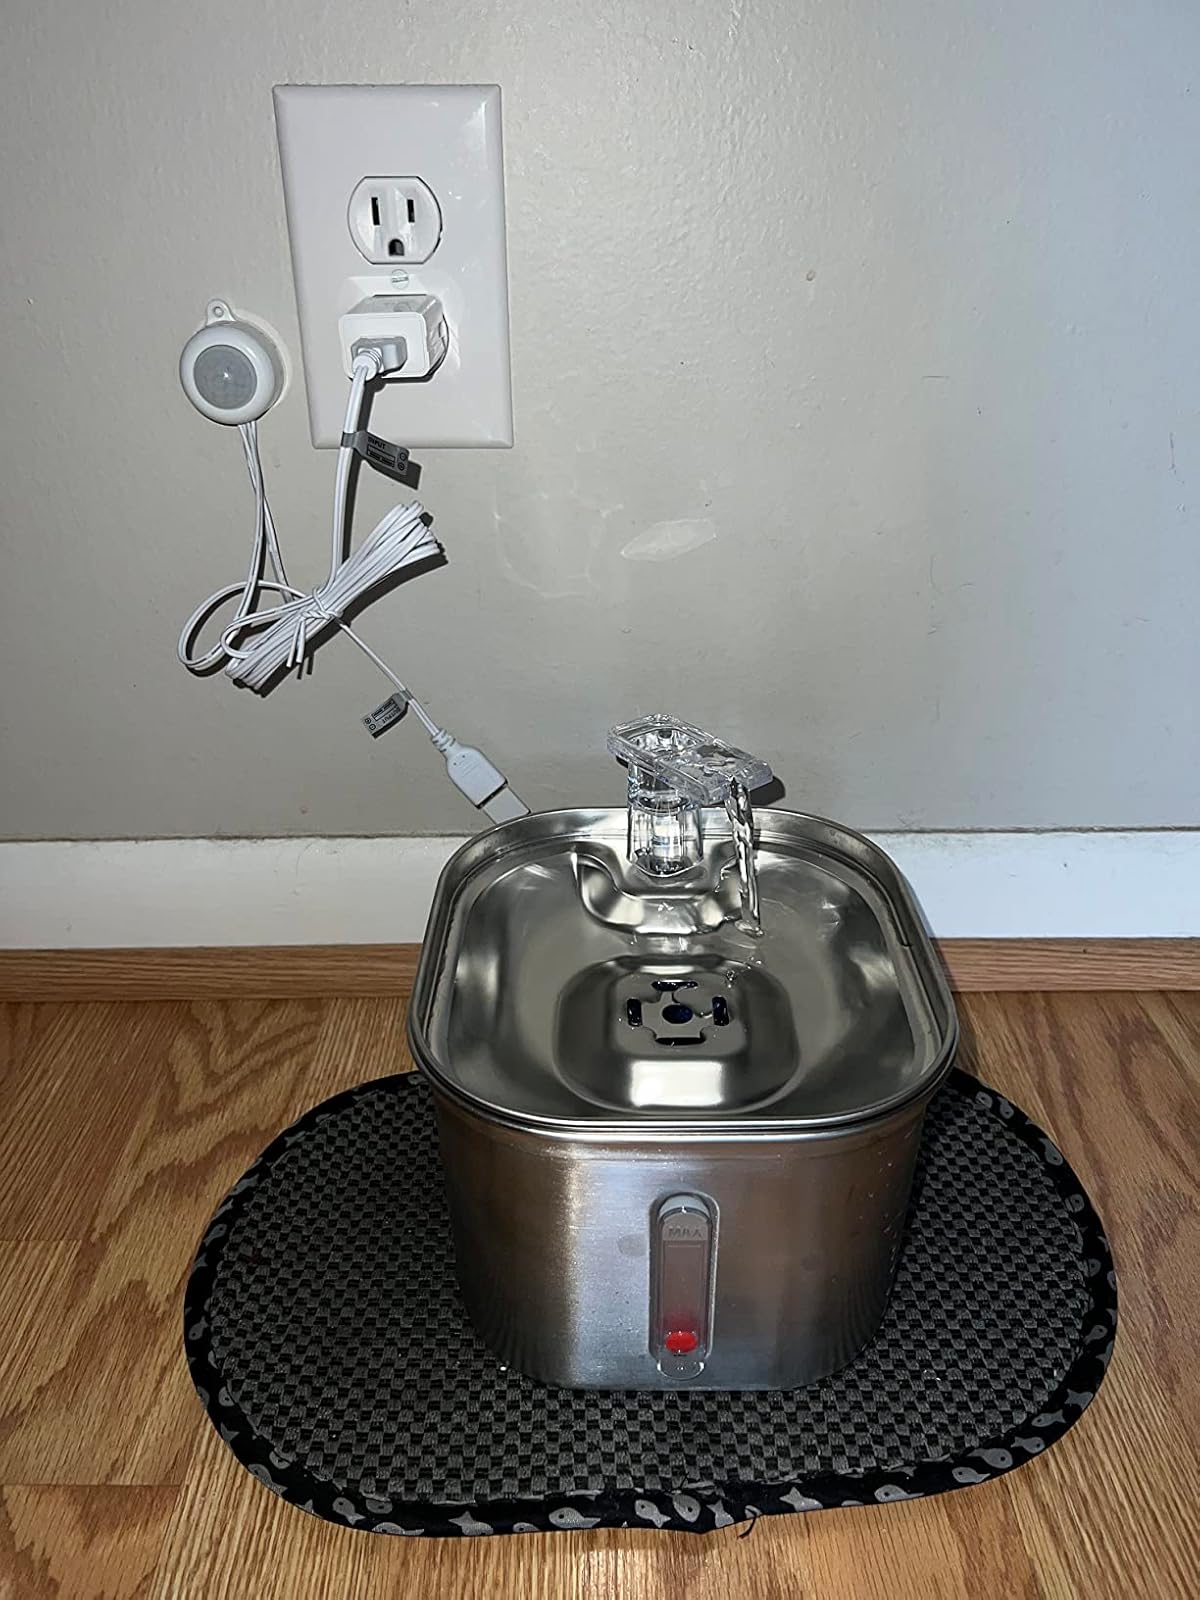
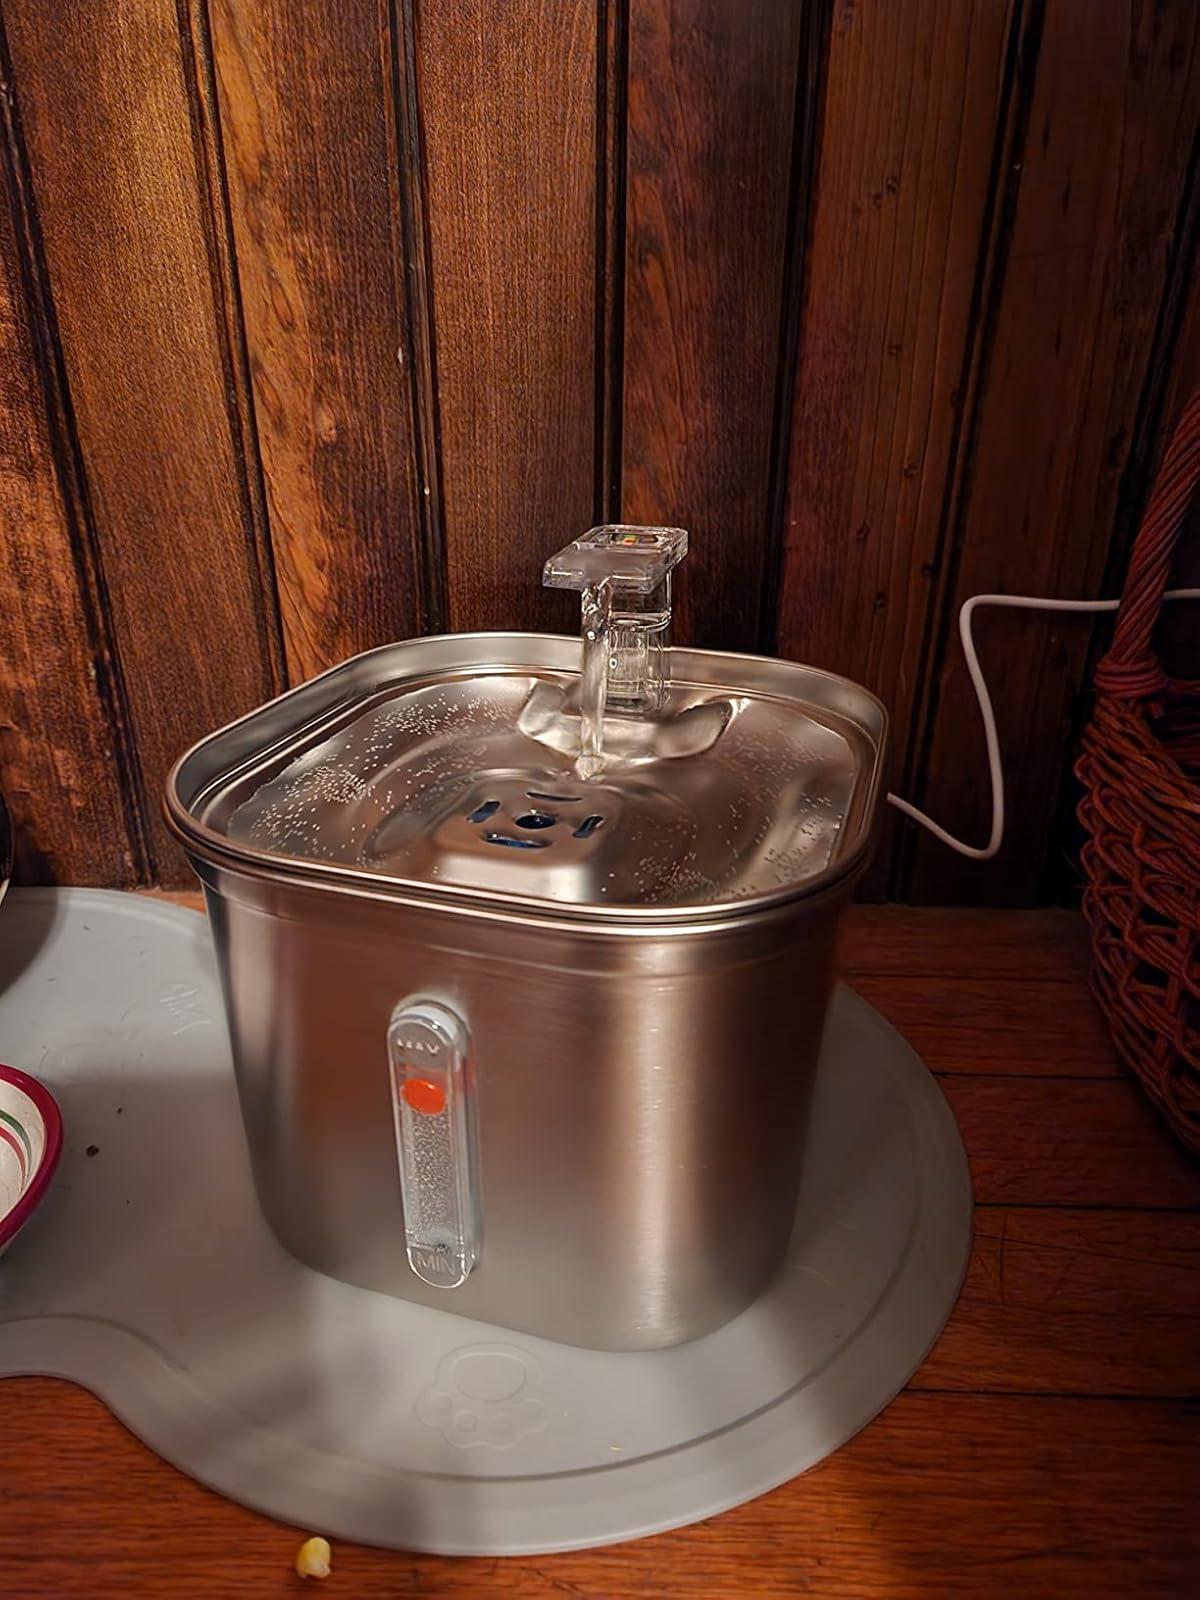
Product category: items_bowl
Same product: yes